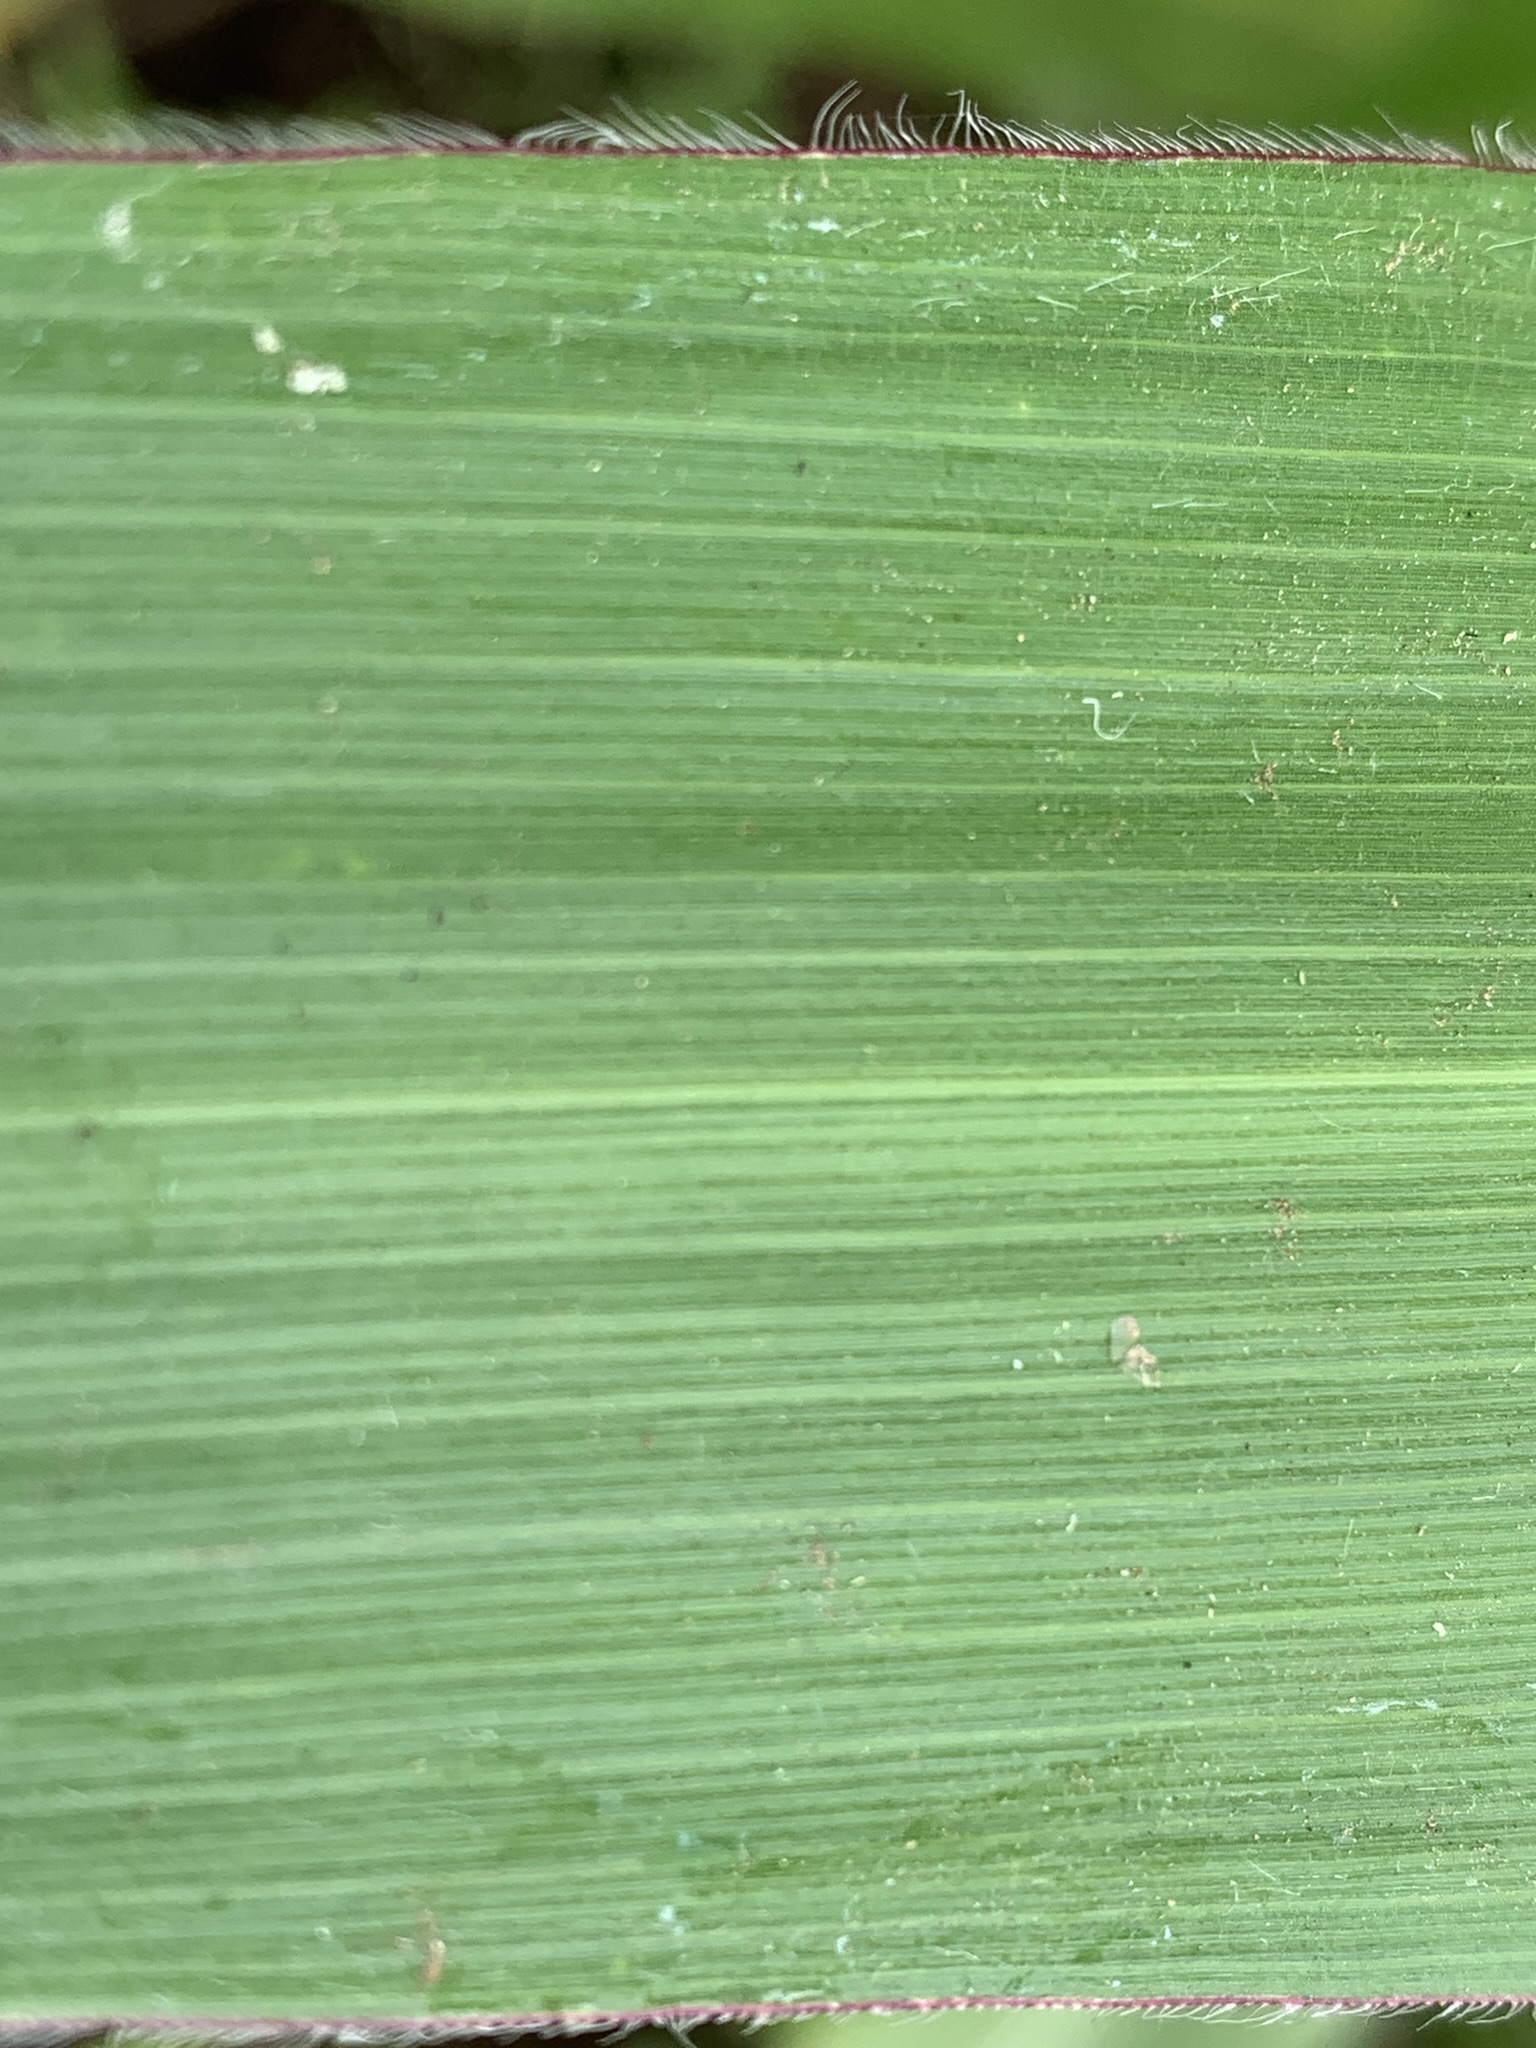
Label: Healthy